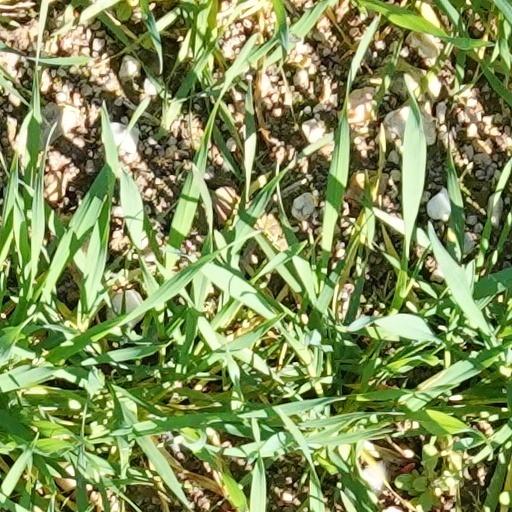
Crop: wheat